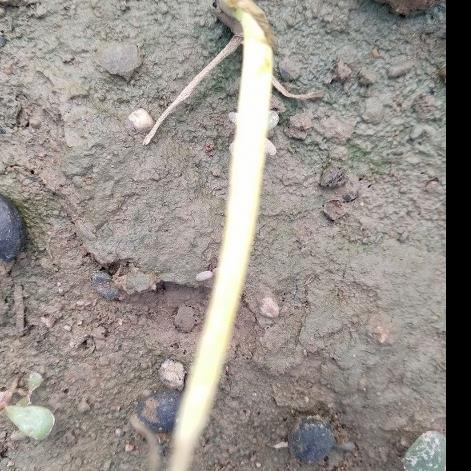
Crop: Onion
Condition: fusarium-d